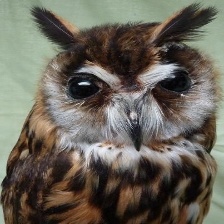
Species: STRIPED OWL
Scientific name: ASIO CLAMATOR
ImageNet parent category: great_grey_owl